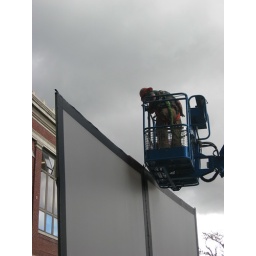
Securing the top of the screen under increasingly dark clouds